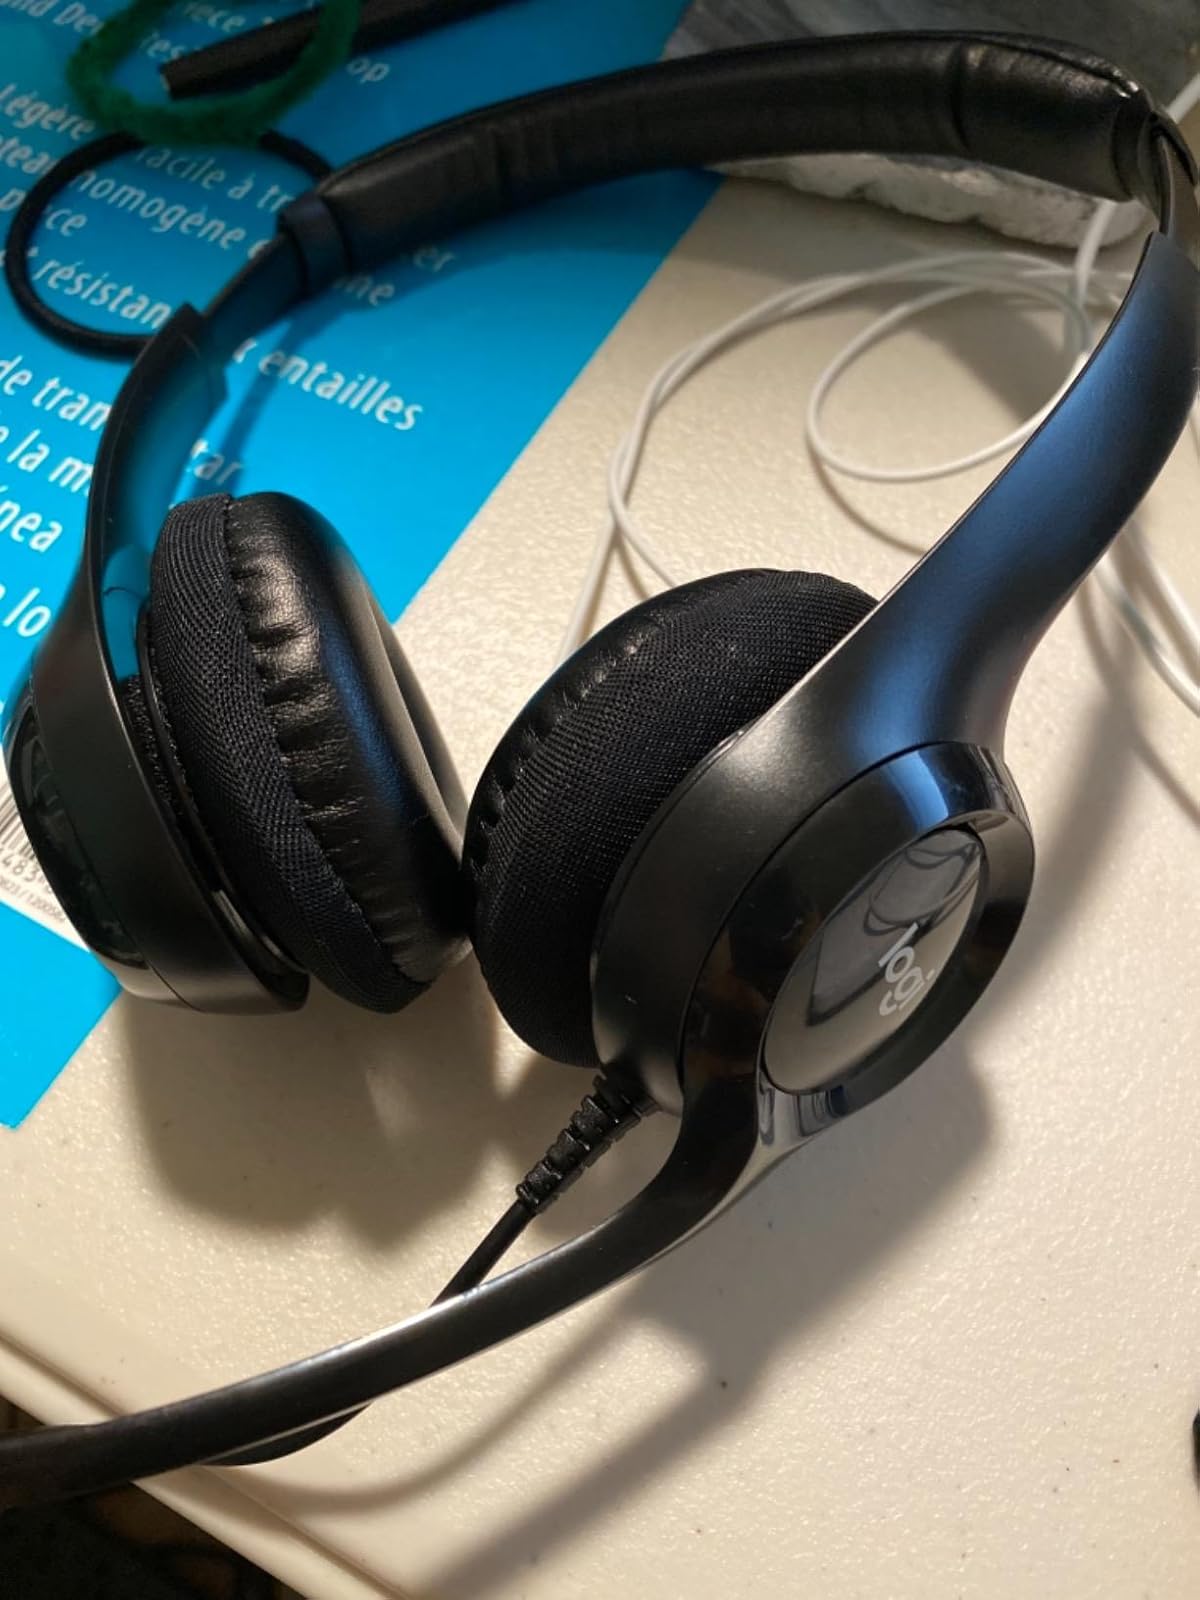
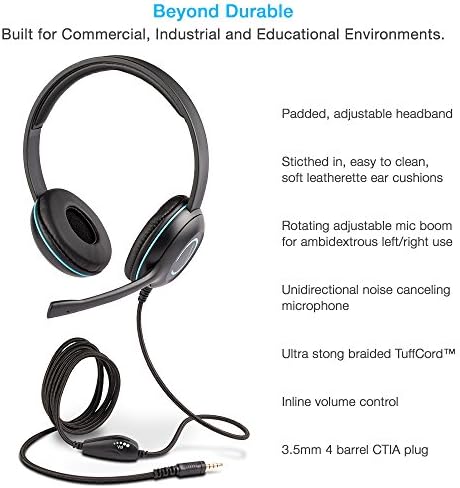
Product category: headphones
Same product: no